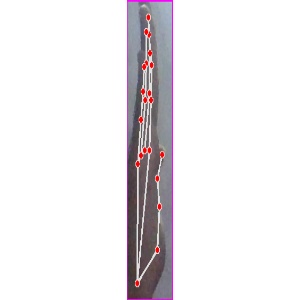
अक्षर: द